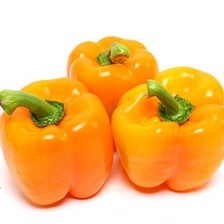
Label: capsicum